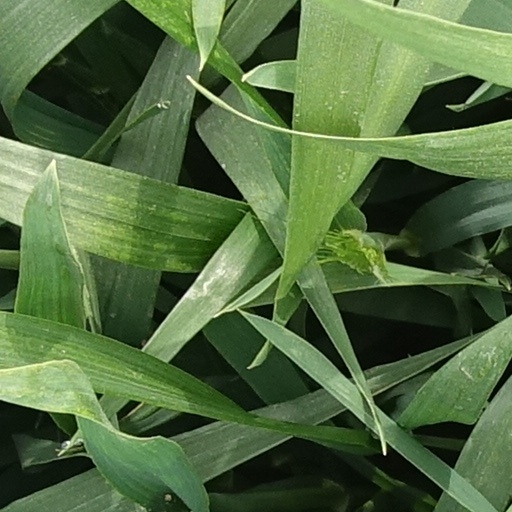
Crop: wheat